Sheikh Madar

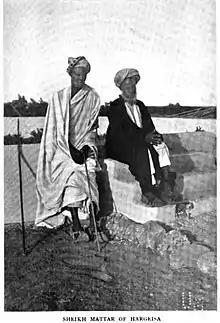
Sheikh Madar pictured in Hargeisa

Madar Ahmed Shirwac, better known as Sheikh Madar (1825–1918) was a 19th-century Somali political/religious leader, a social reformer, merchant and a jurist who is known as the founder of Hargeisa. He hailed from the Yunis Nuh division of the wider Sa'ad Muse Habr Awal Isaaq clan. His tomb is now a venerated Sufi shrine in the city.